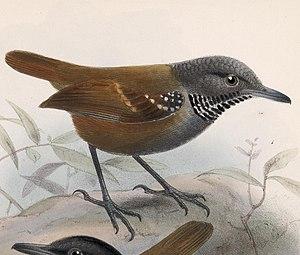
L'Alapi tabac est une espèce de passereaux de la famille des Thamnophilidae. Il vit du sud de l'Amérique centrale jusqu'en Colombie.